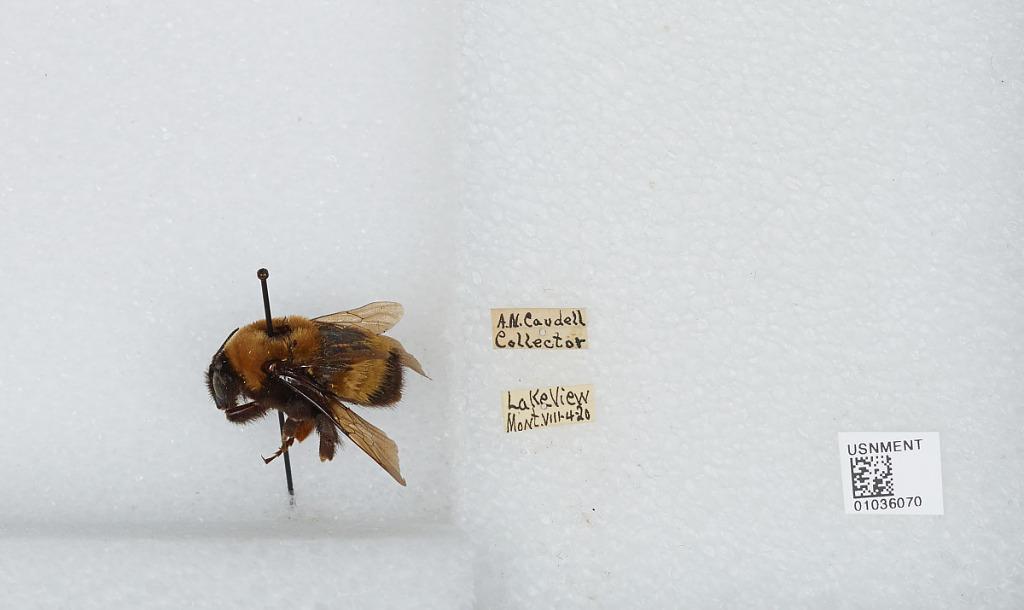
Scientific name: Bombus (Bombus) nevadensis Cresson
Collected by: A. Caudell
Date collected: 1920-8-4
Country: United States
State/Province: Montana
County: Lincoln
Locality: Lake View
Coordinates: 48.54, -115.41